II UNTAET Transitional Government of East Timor

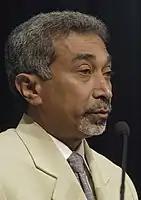
Chief Minister Mari Alkatiri

The II UNTAET Transitional Government was the second administration or cabinet of United Nations Administered East Timor, a United Nations protectorate that provided an interim civil administration and a peacekeeping mission in the territory of East Timor from 25 October 1999 until 20 May 2002.